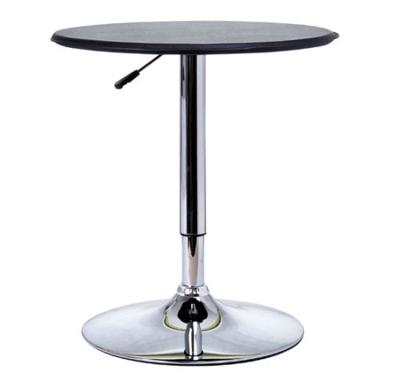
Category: table